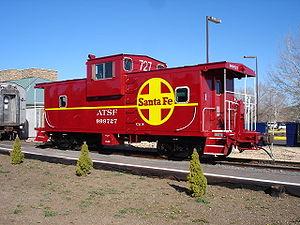
Le matériel roulant ferroviaire est composé de l'ensemble des véhicules, moteurs ou remorqués, conçus pour se déplacer sur une voie ferrée.
Le fourgon-frein, appelé cambuse au Canada francophone ou caboose en Amérique du nord anglophone, est un wagon d’accompagnement des trains de marchandises, doté d’un frein à vis. Situé en queue de train, il était occupé par un agent chargé de la surveillance du train et de son freinage en cas de besoin.
Le fourgon ferroviaire est un véhicule d'accompagnement des trains. On en distingue différents types.